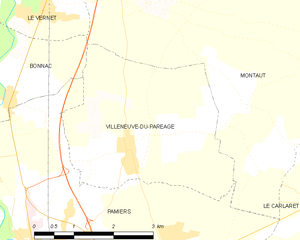
Carte des communes françaises: Villeneuve-du-Paréage
Villeneuve-du-Paréage, en occitan Vilanòva del Pariatge, est une commune française, située dans le département de l'Ariège en région Occitanie.